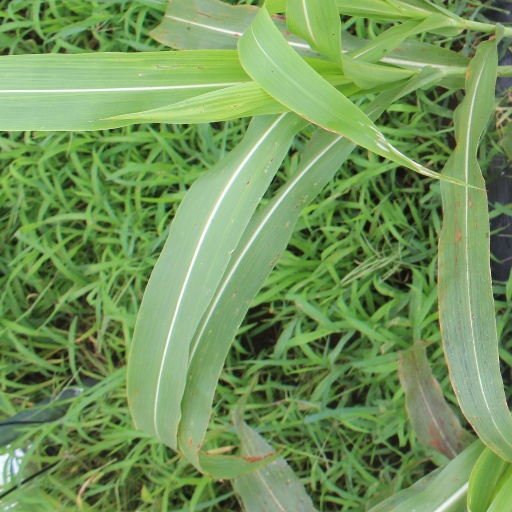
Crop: sorghum